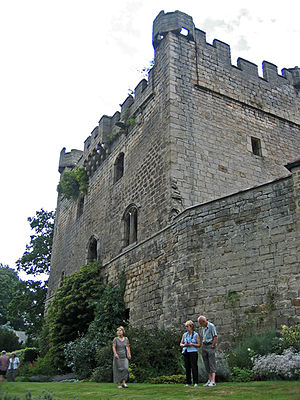
Borge og slotte i England / Northumberland
Denne liste over borge og slotte i England er ikke en liste over alle bygninger og steder, hvor ordet ”castle” indgår i navnet eller en liste over bygninger, som er en borg i middelalderlig henseende. Det er heller ikke en liste over alle borge og slotte, der nogensinde er bygget i England: Mange er forsvundet sporløst, men er hovedsageligt en liste over bygninger og ruiner. De bygninger, som er bevaret, er alle blevet ændret i løbet af historien.